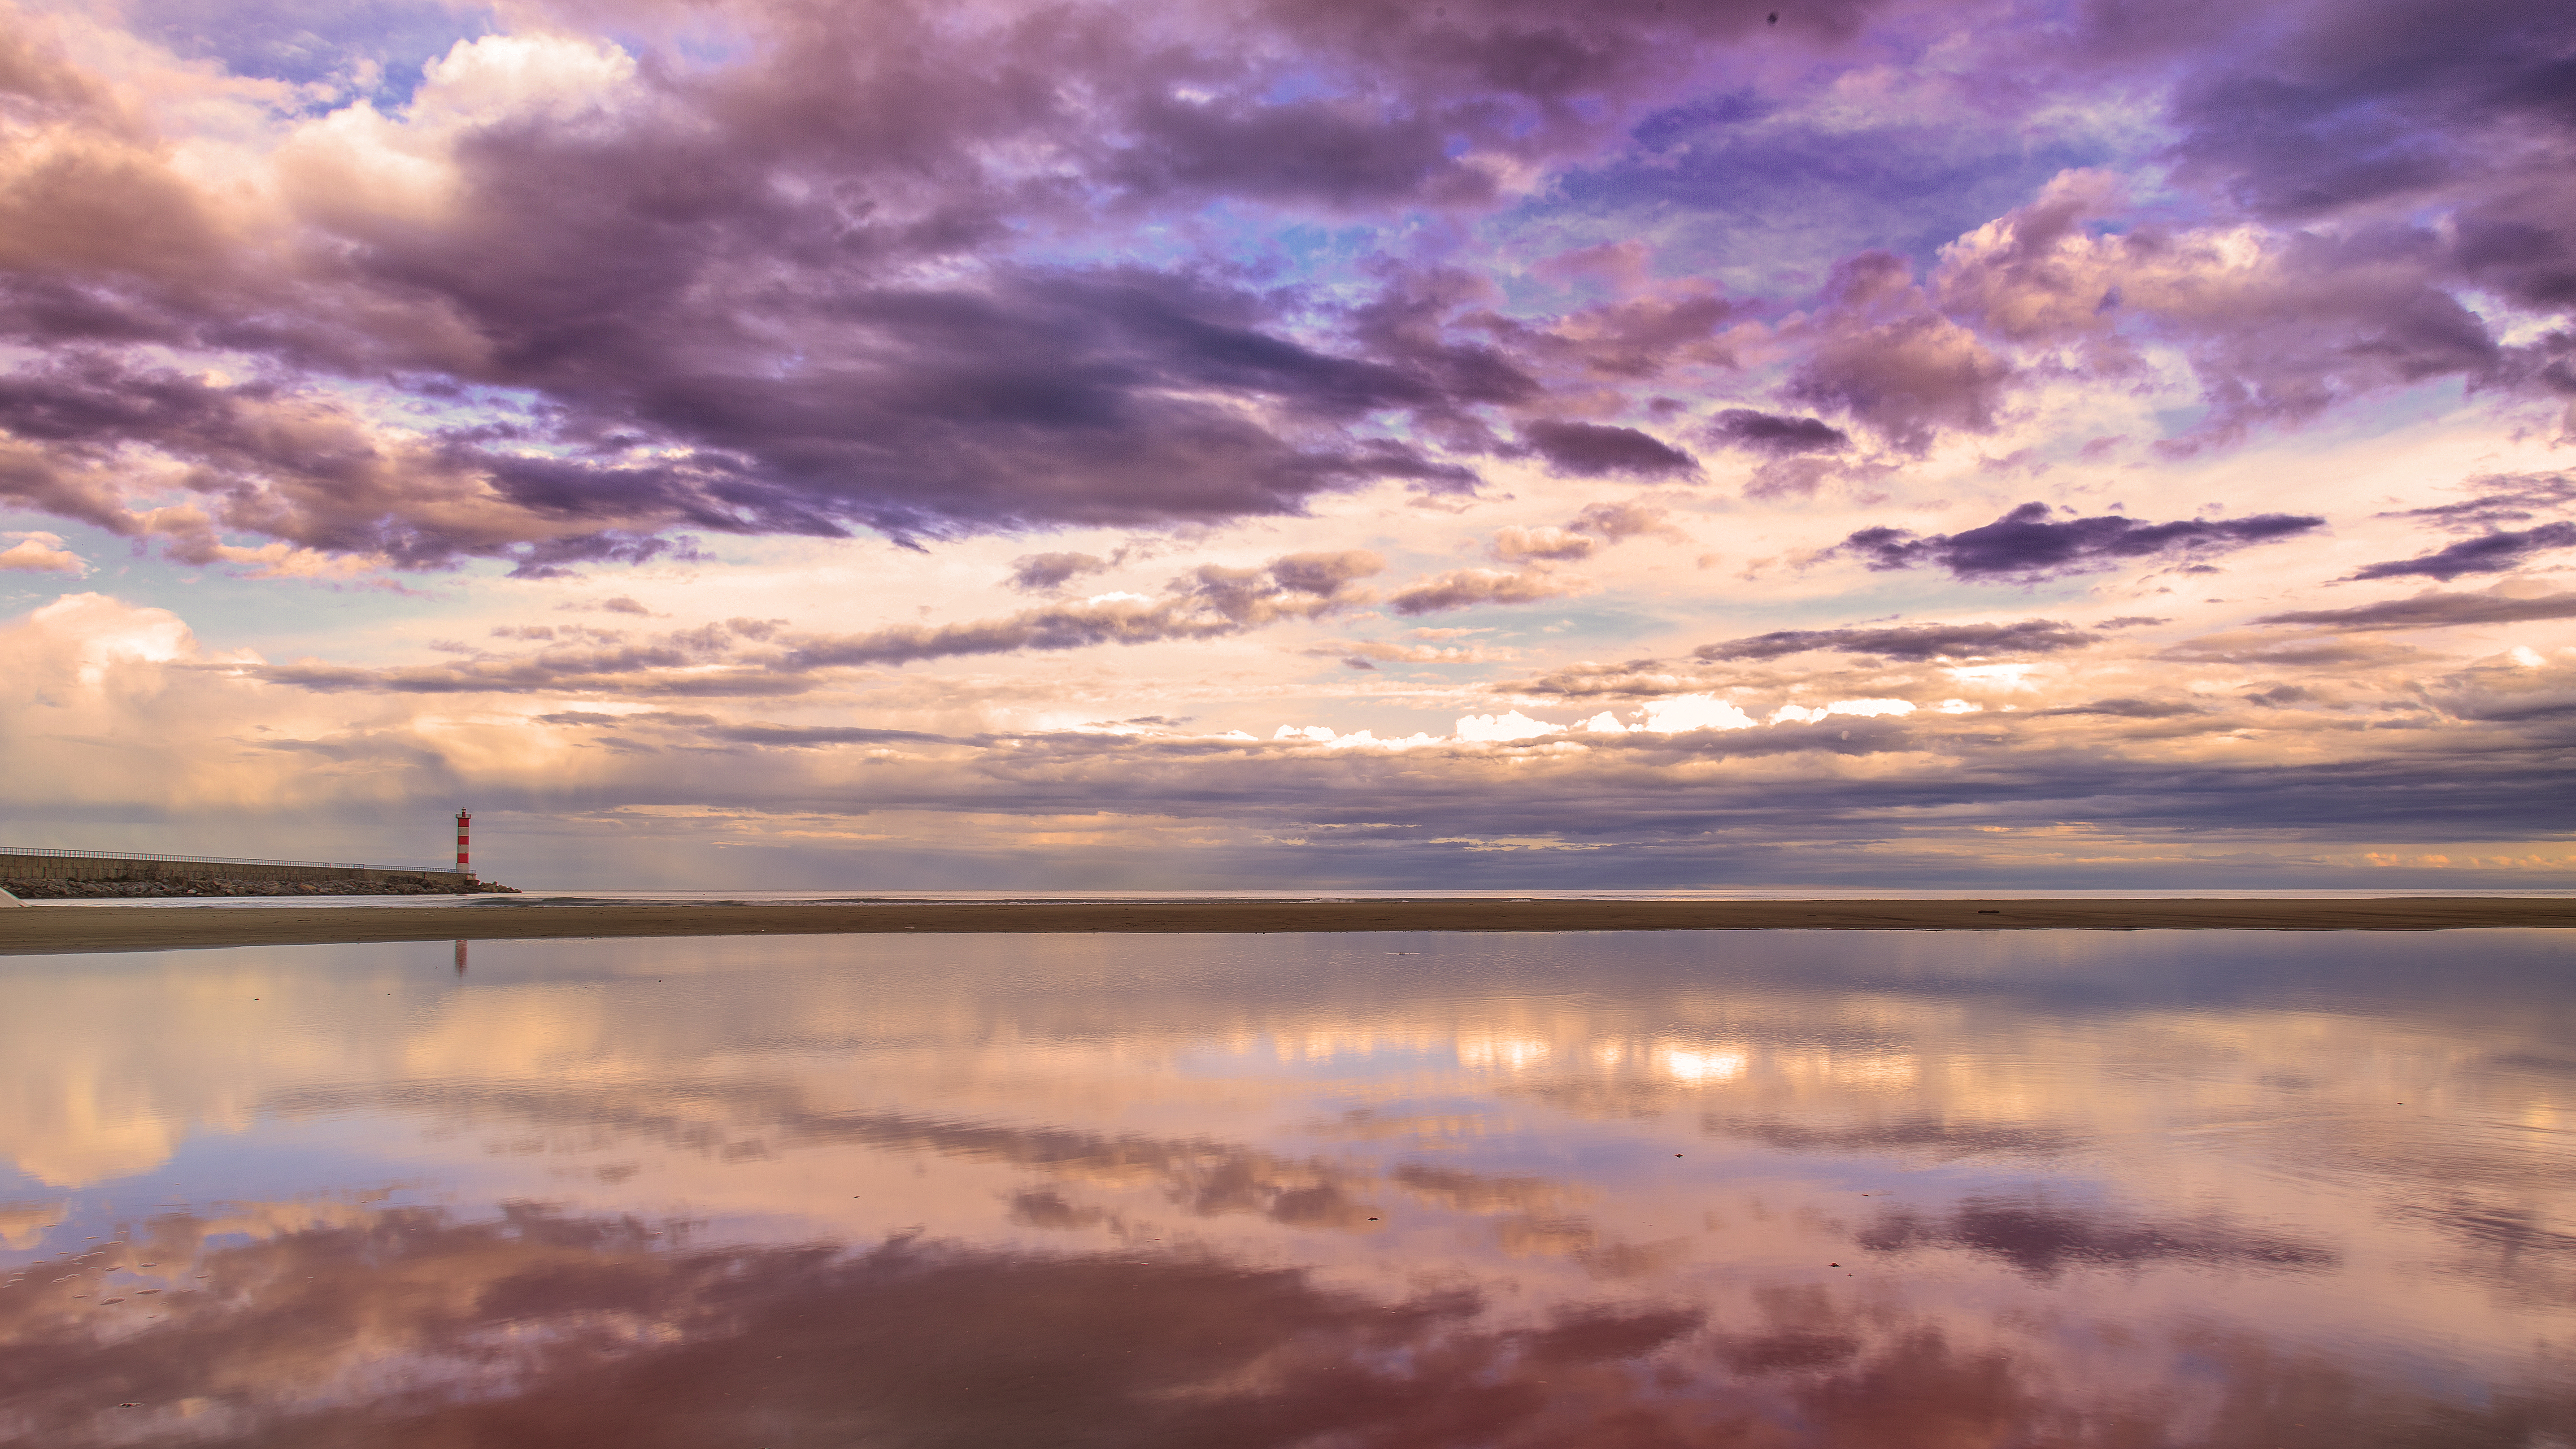
sea, water, horizon, marsh, cloud, sky, sun, sunrise, sunset, sunlight, cloudy, morning, rain, shore, lake, dawn, atmosphere, river, dusk, evening, reflection, canon, seascape, clouds, nuages, paysage, ciel, nuage, mer, wetland, reflet, eau, canonphotography, waterscape, pluie, loch, canoneos5dmarkiii, canonef2410514lisusm, nuageux, couchant, afterglow, meteorological phenomenon